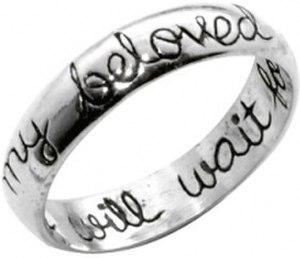
La bague de pureté ou bague de virginité, est portée comme signe de chasteté. Cette bague signifie pour la personne qui la porte qu'elle souhaite rester vierge jusqu'au mariage.